HMS Miranda (1851)

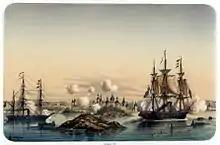
Attack on the small town of Novitska (near Kola) by the corvette HMS "Brisk" and "Miranda", August 1854.

She commissioned at Sheerness on 25 February 1854 under the command of Captain Edmund M. Lyons RN, for service in the Baltic Sea during the Crimean War. She did not sail for the Baltic; instead she joined Captain Erasmus Ommanney's Squadron for service in the White Sea. The squadron, consisting of "Eurydice", "Miranda", "Brisk", and two French ships, scoured the White Sea for Russian ships. Not finding any Russian ships, the Squadron destroyed the port of Kola on 24 August before withdrawing before the onset of winter. Her crew received the Baltic medal even though she did not serve in the Baltic. She returned to Portsmouth in September 1854.